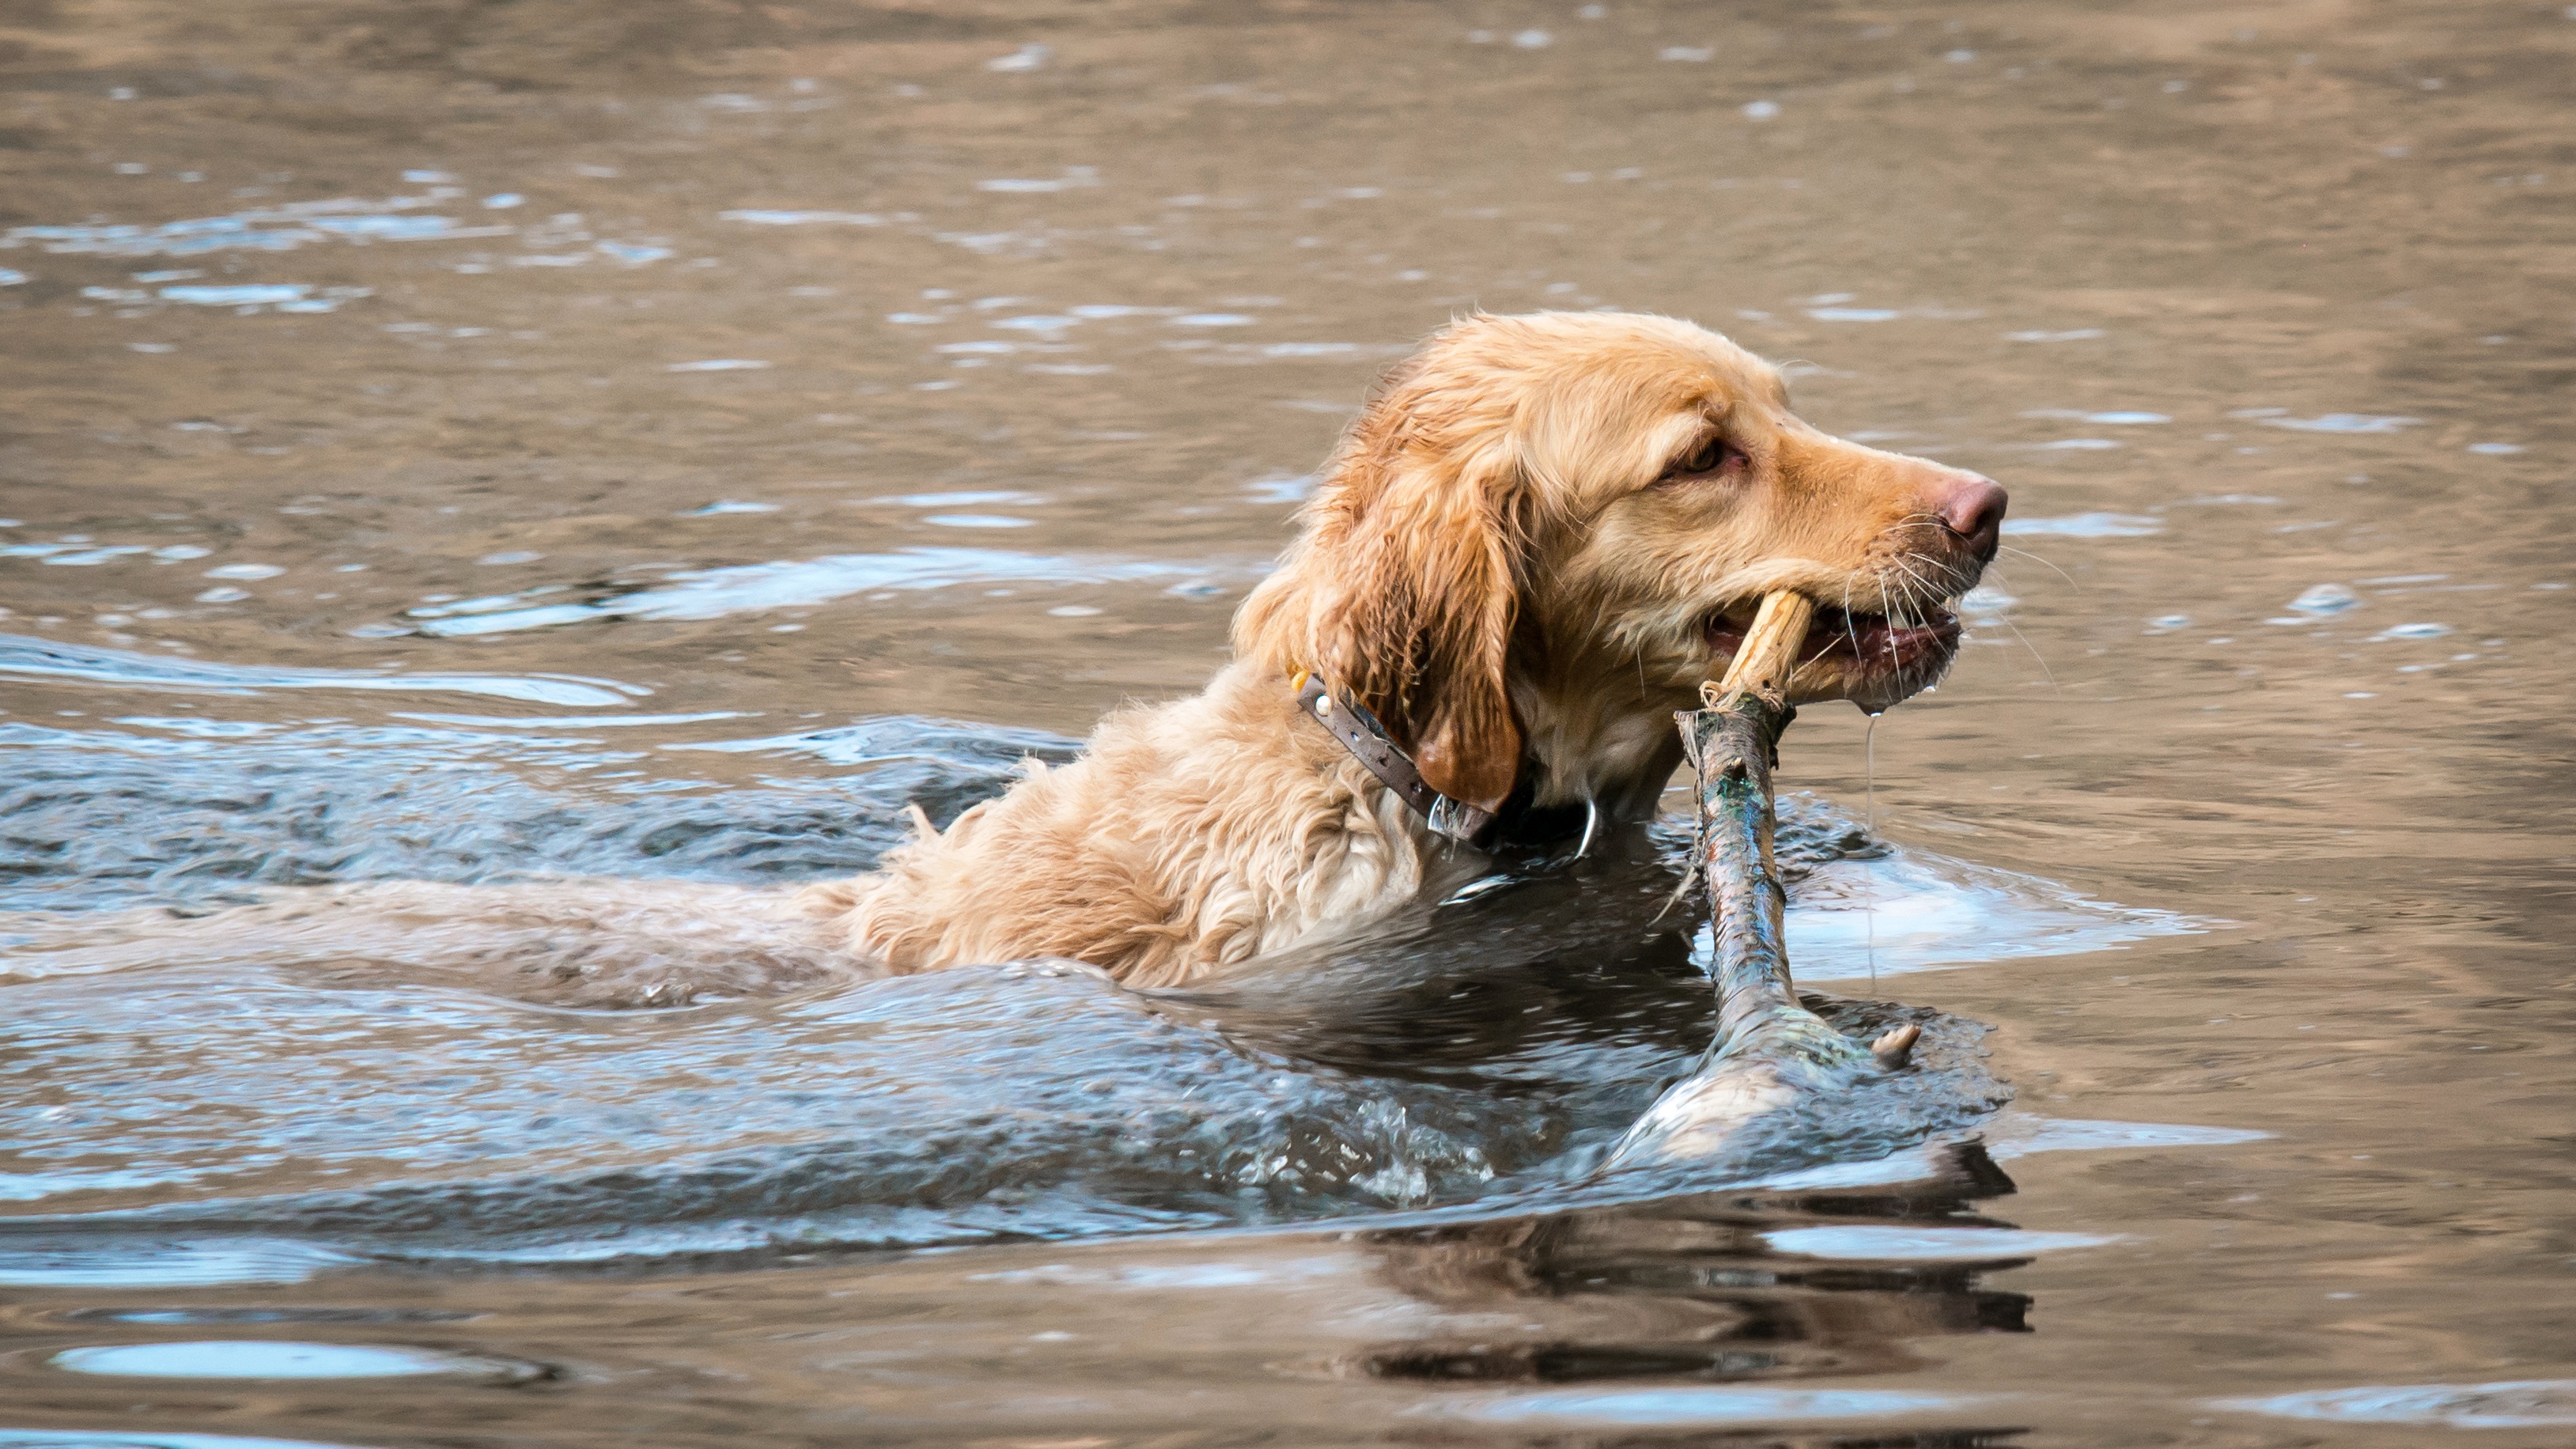
water, play, wave, floor, lake, dog, pond, swim, mammal, fun, golden retriever, vertebrate, retriever, wet dog, retrieve, dog like mammal, english cocker spaniel